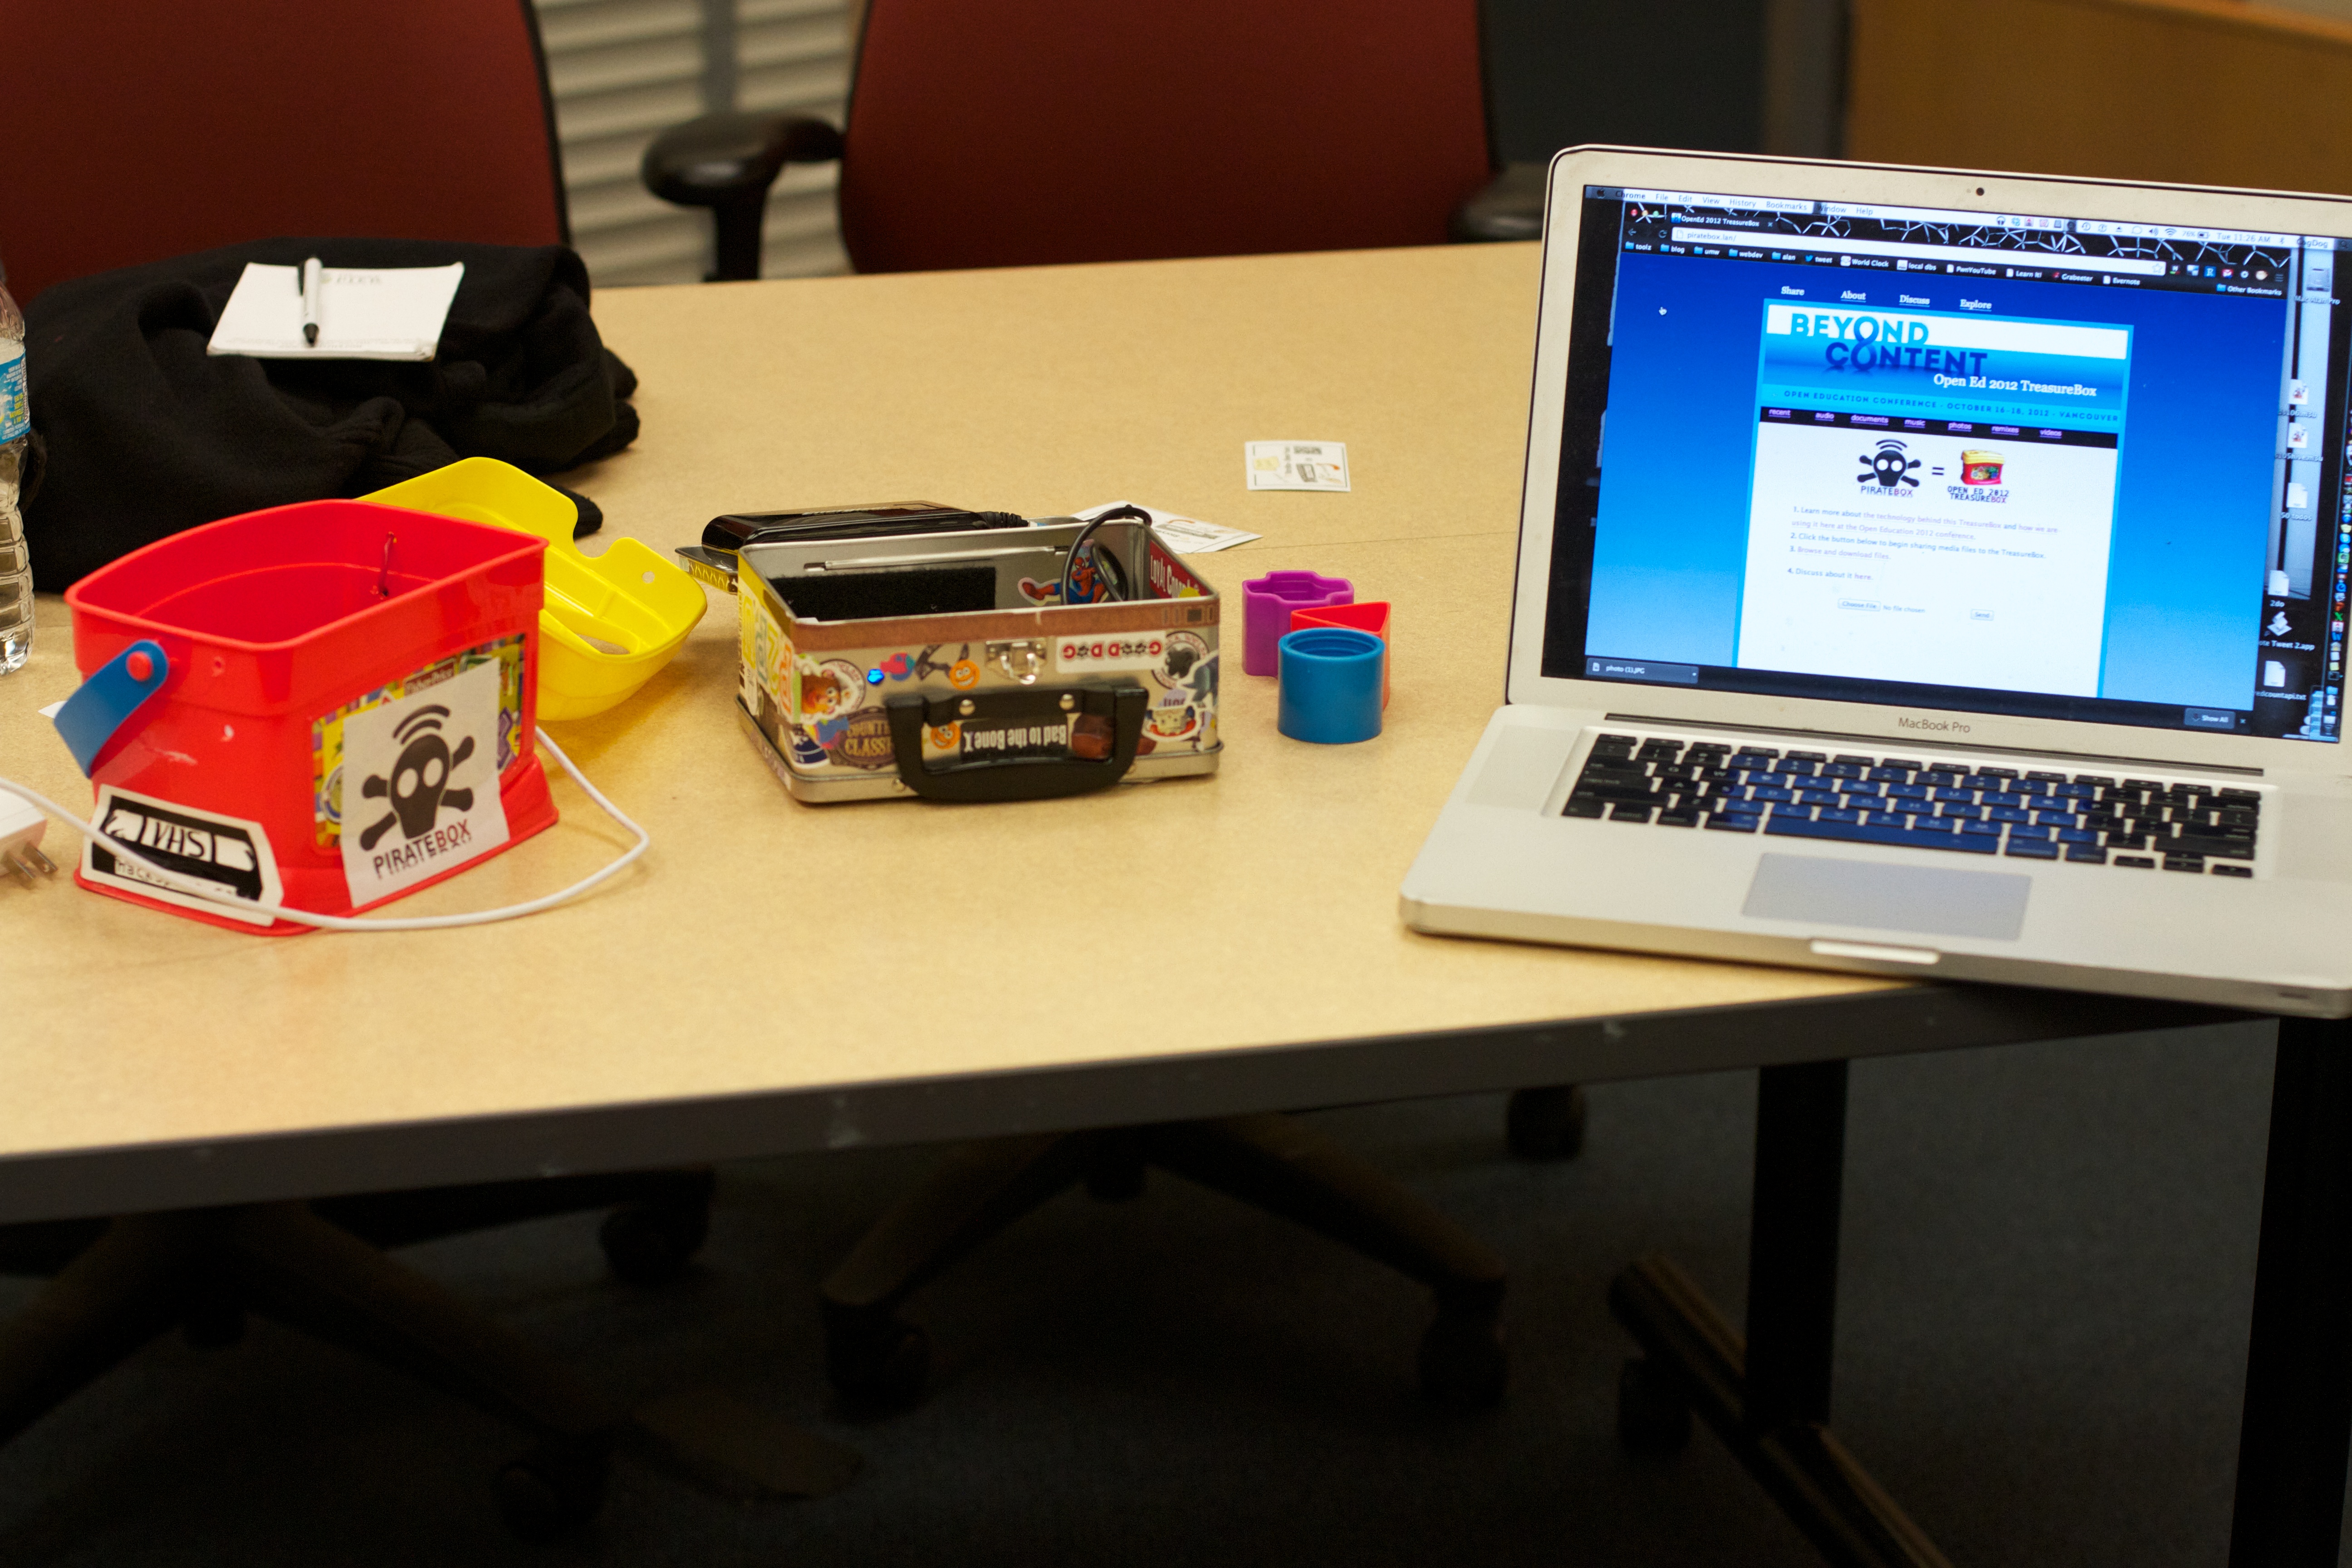
technology, design, opened12, personal computer, personal computer hardware